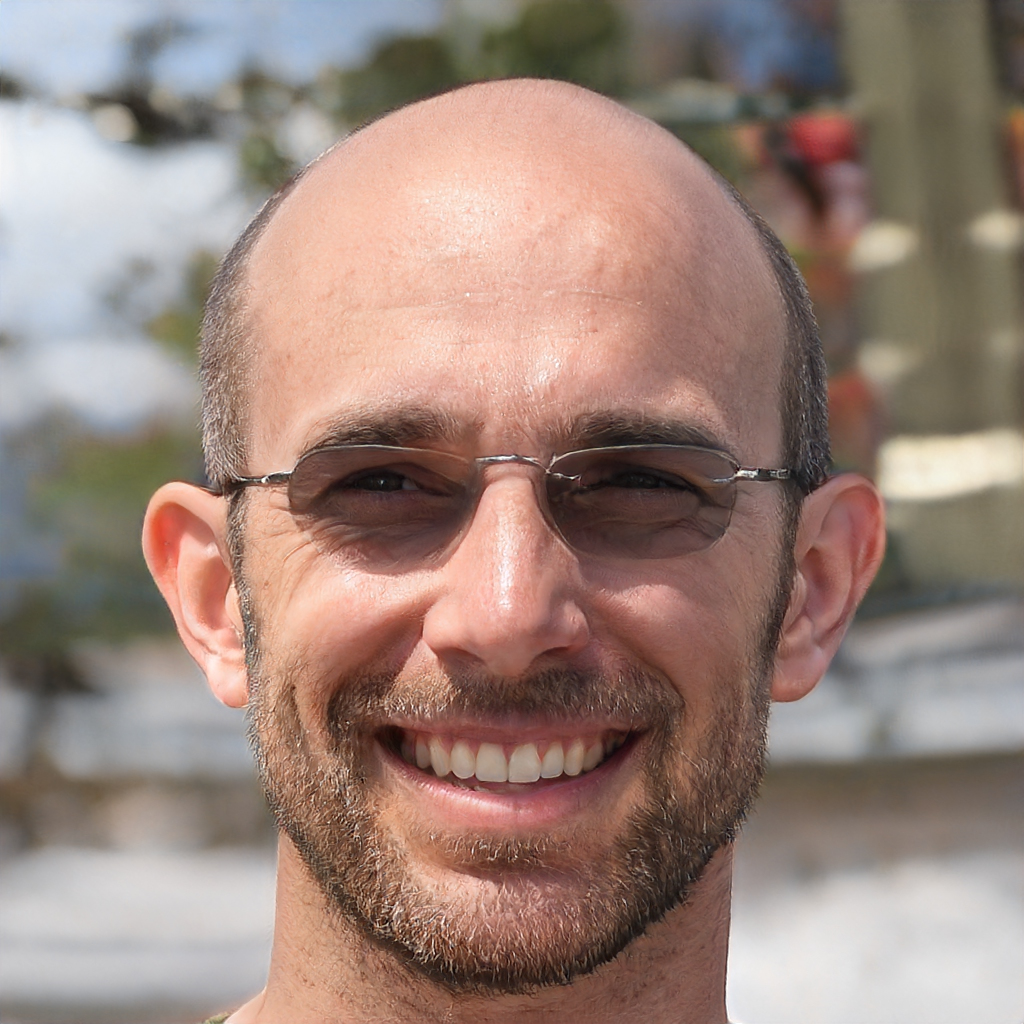
Gender: Male